Question: Please indicate a possible affordance area of the baby bottle that can be used for holding
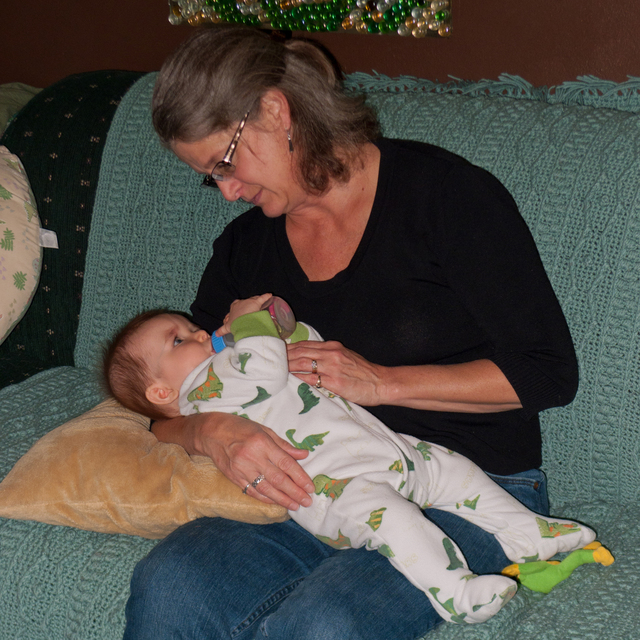
Answer: [199.5, 293.5, 305.5, 356.5]